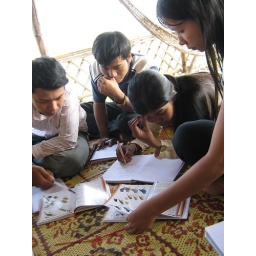
Discusion about the bird in the book